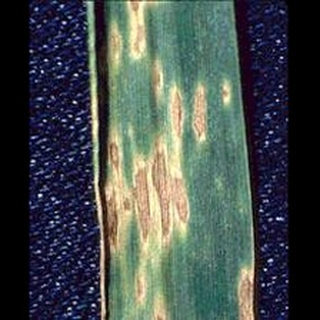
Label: wheat_leaf_blight